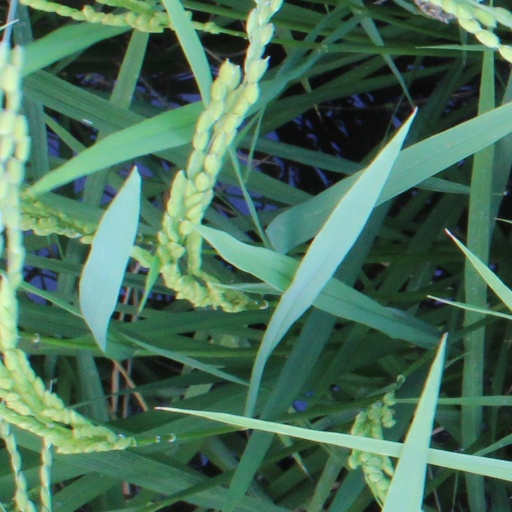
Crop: rice